Maximilien Robespierre

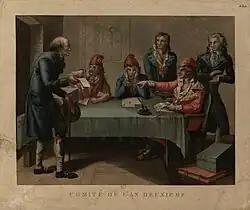
Print representing a of the Parisian section of the year II, after Jean-Baptiste Huet. (National Library of France, Paris.)

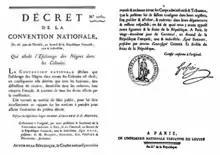
"Décret d'abolition de l'esclavage du 16 pluviôse an II" (4 February 1794), decree abolishing slavery in all the colonies

The French government confronted significant internal challenges as the provincial cities rebelled against the more radical revolutionaries in Paris. Marat and Le Peletier were assassinated, instilling fear in Robespierre and other prominent figures for their own safety. Corsica formally seceded from France and sought protection from the British government. In July, France teetered on the brink of civil war, besieged by aristocratic uprisings in Vendée and Brittany, by federalist revolts in Lyon, Le Midi, and Normandy, and confronted with hostility from across Europe and foreign factions.